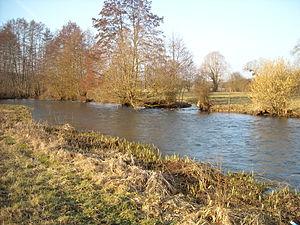
Rivière l' avre à Muzy
Muzy est une commune française située dans le département de l'Eure, en région Normandie.